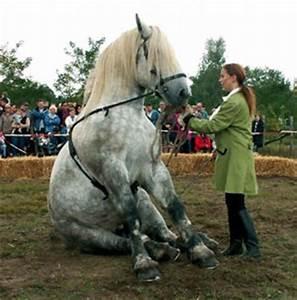
horse